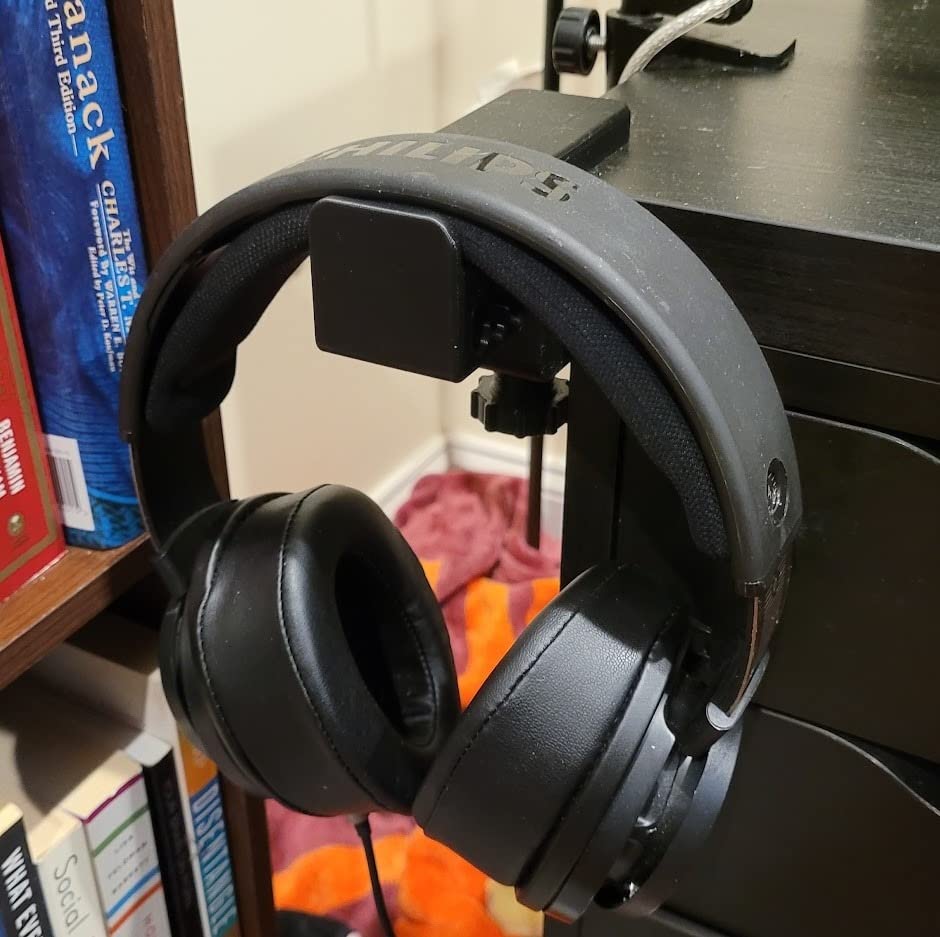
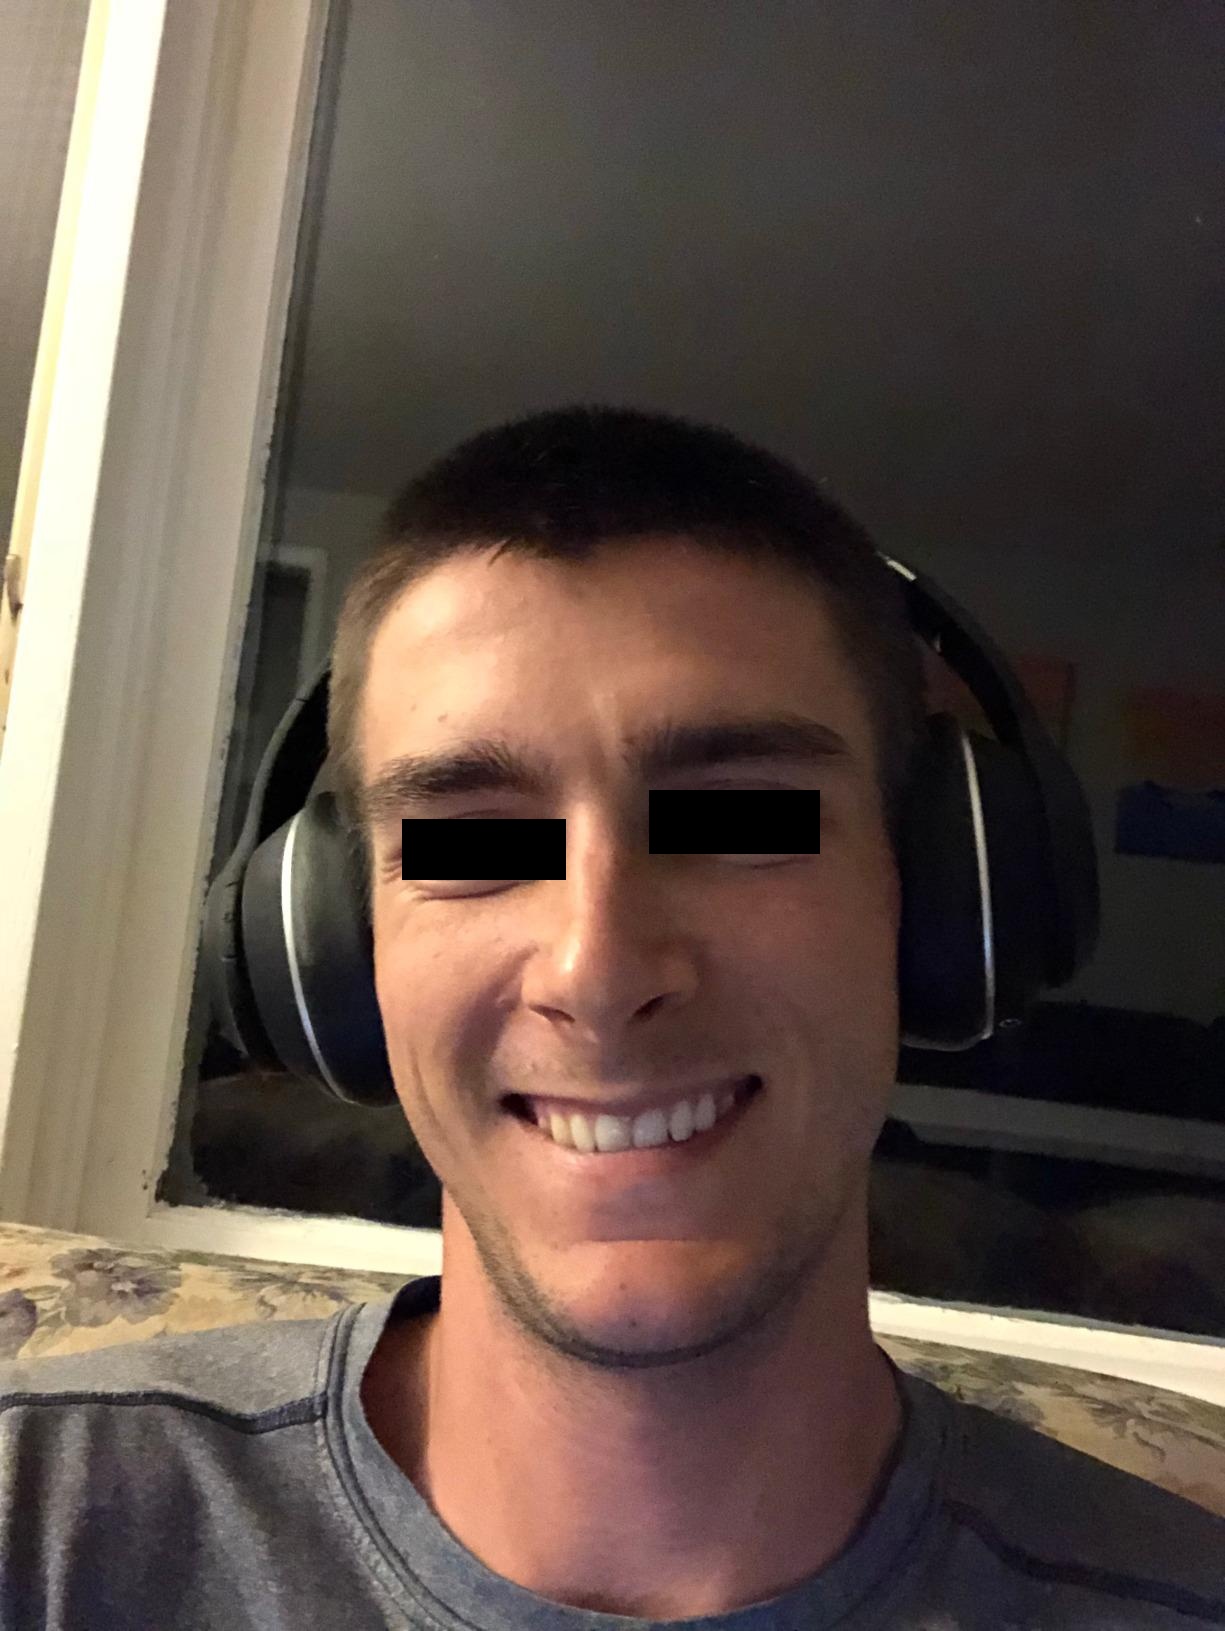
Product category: headphones
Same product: no